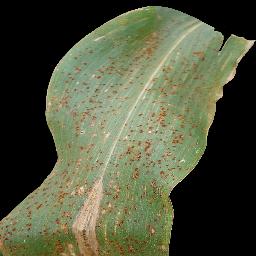
Label: Corn_(Maize)___Common_Rust